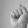
ASL letter: S